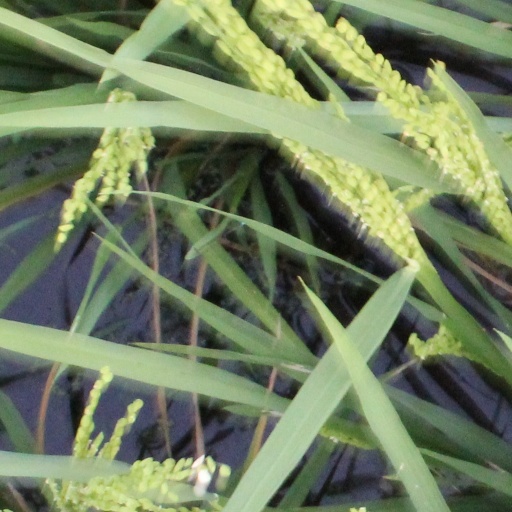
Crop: rice